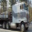
Label: truck